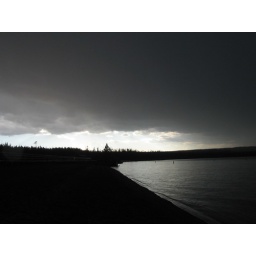
a pine tree growing on a dock on Yellostone Lake, acctually in color